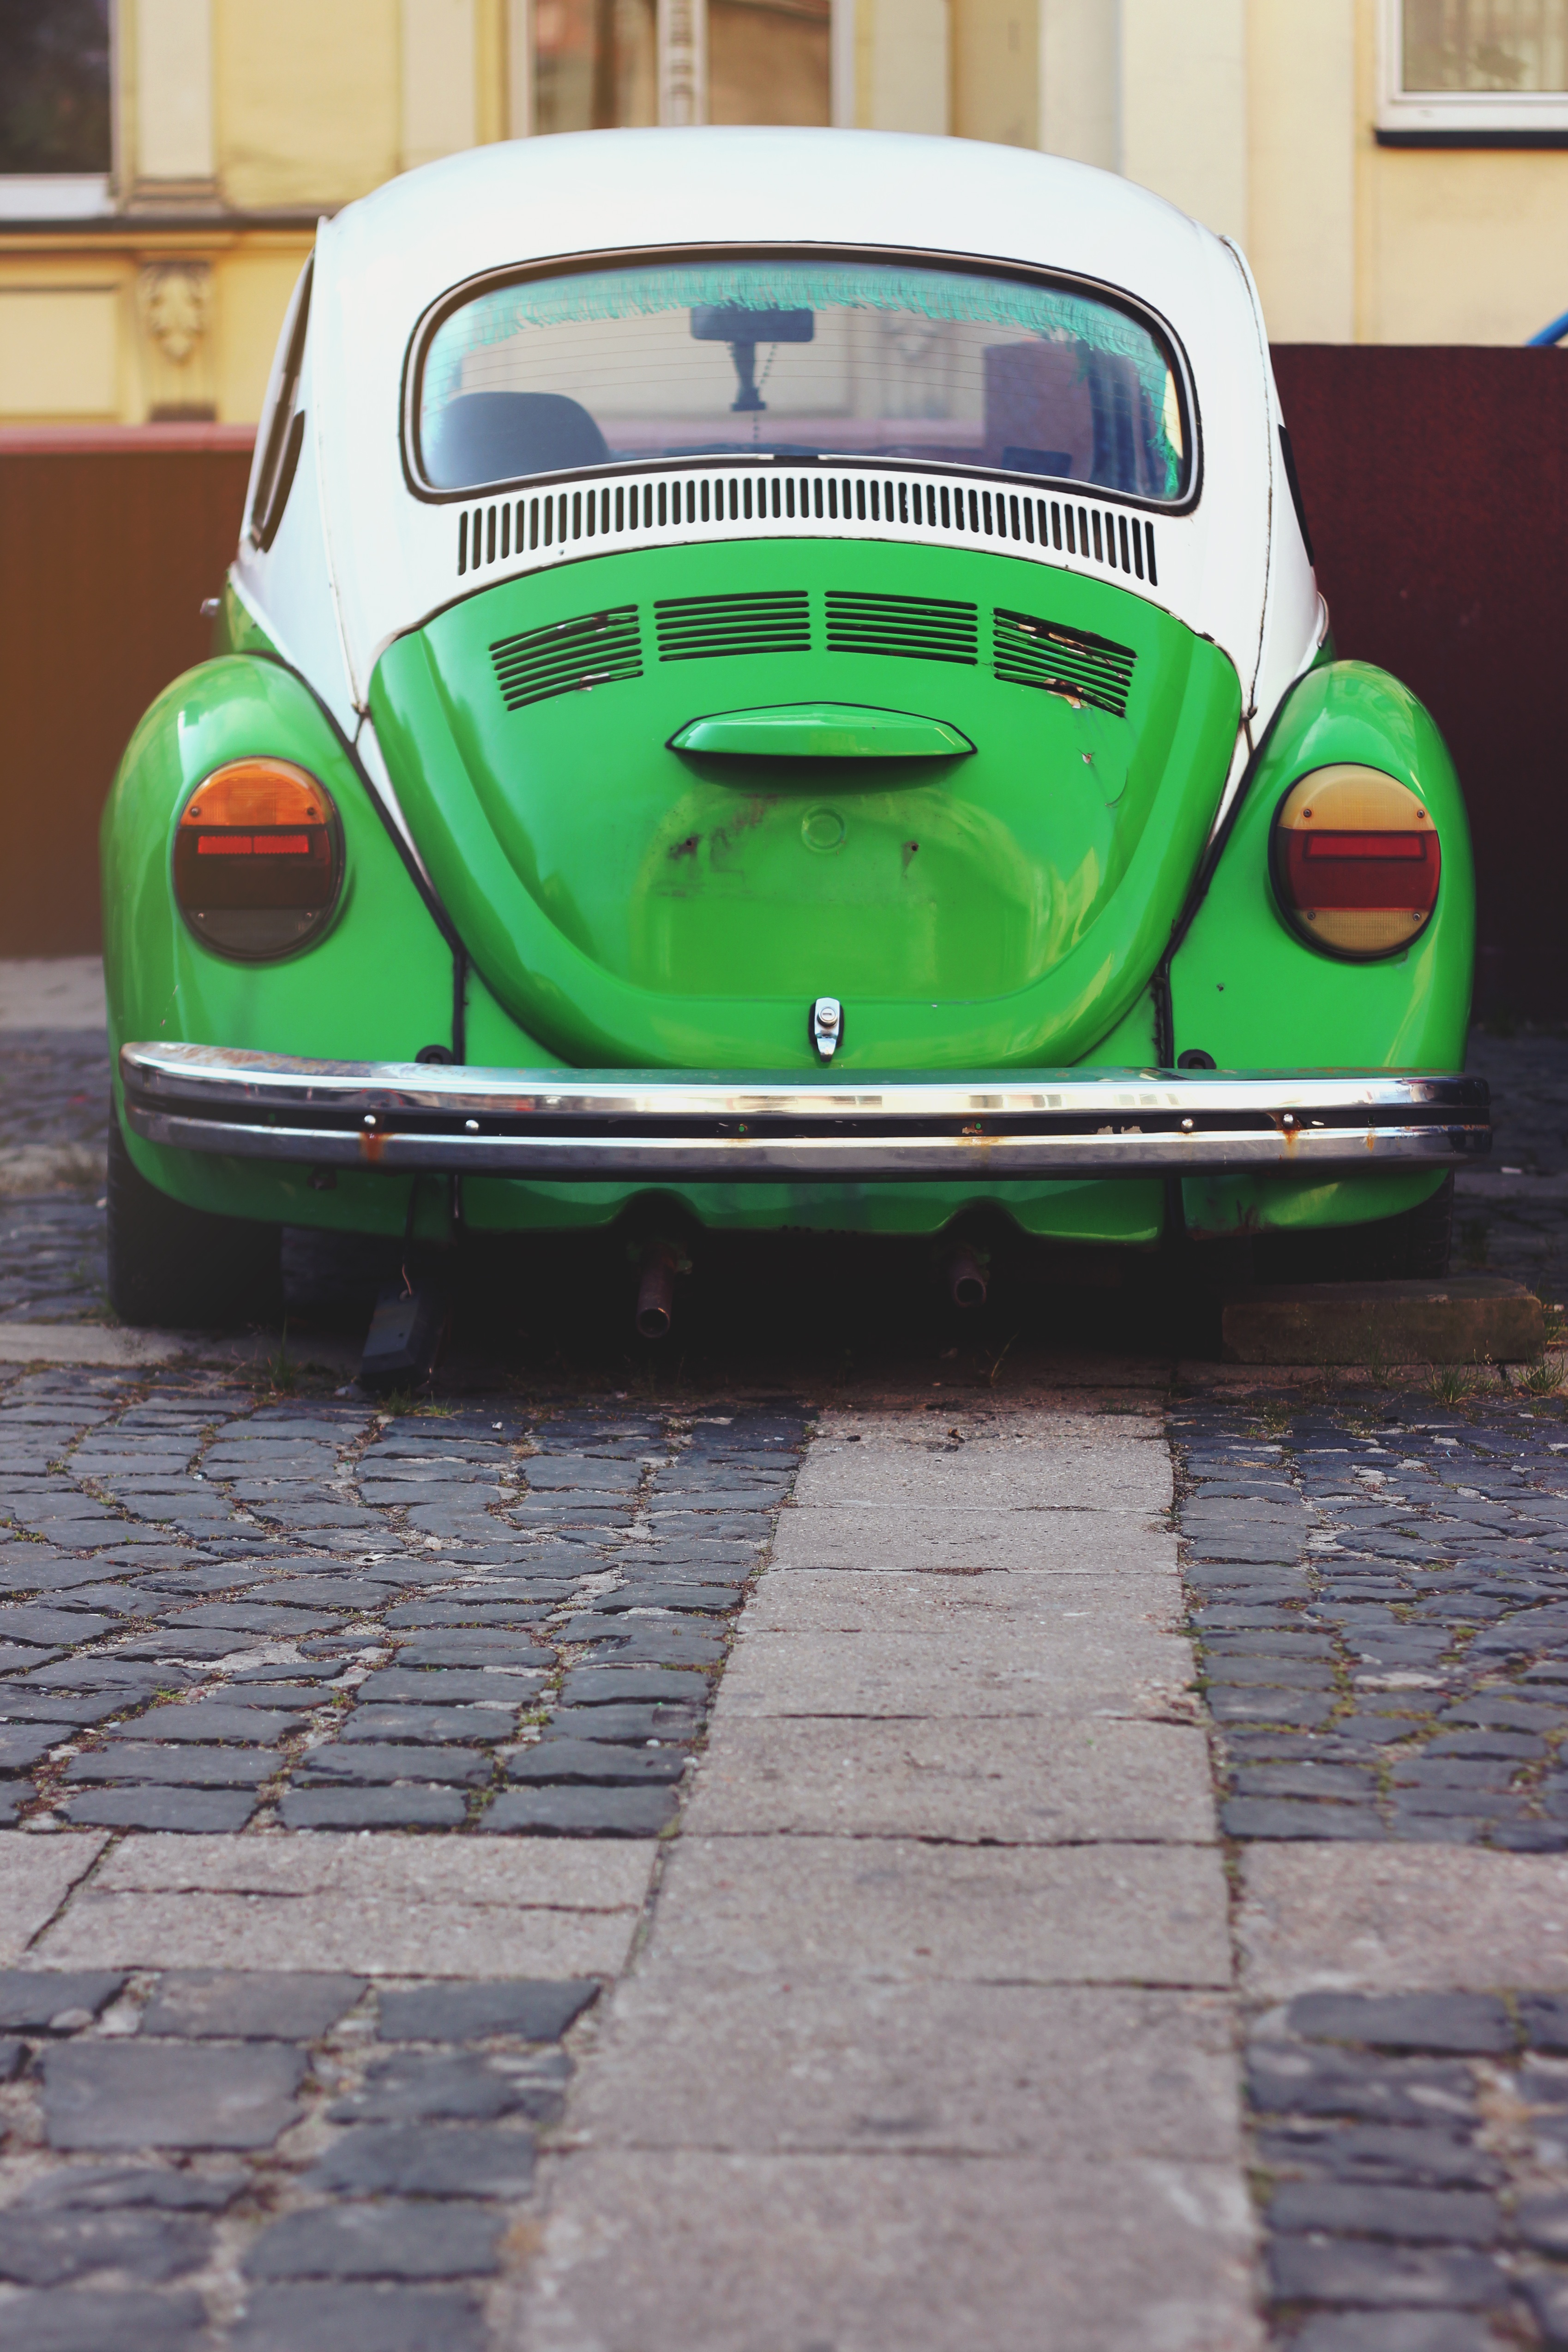
car, wheel, vw, volkswagen, old, green, vehicle, vintage car, beetle, antique car, city car, land vehicle, volkswagen beetle, automobile make, automotive exterior, compact car, subcompact car